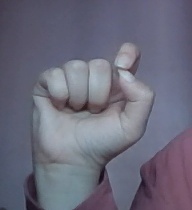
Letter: fa